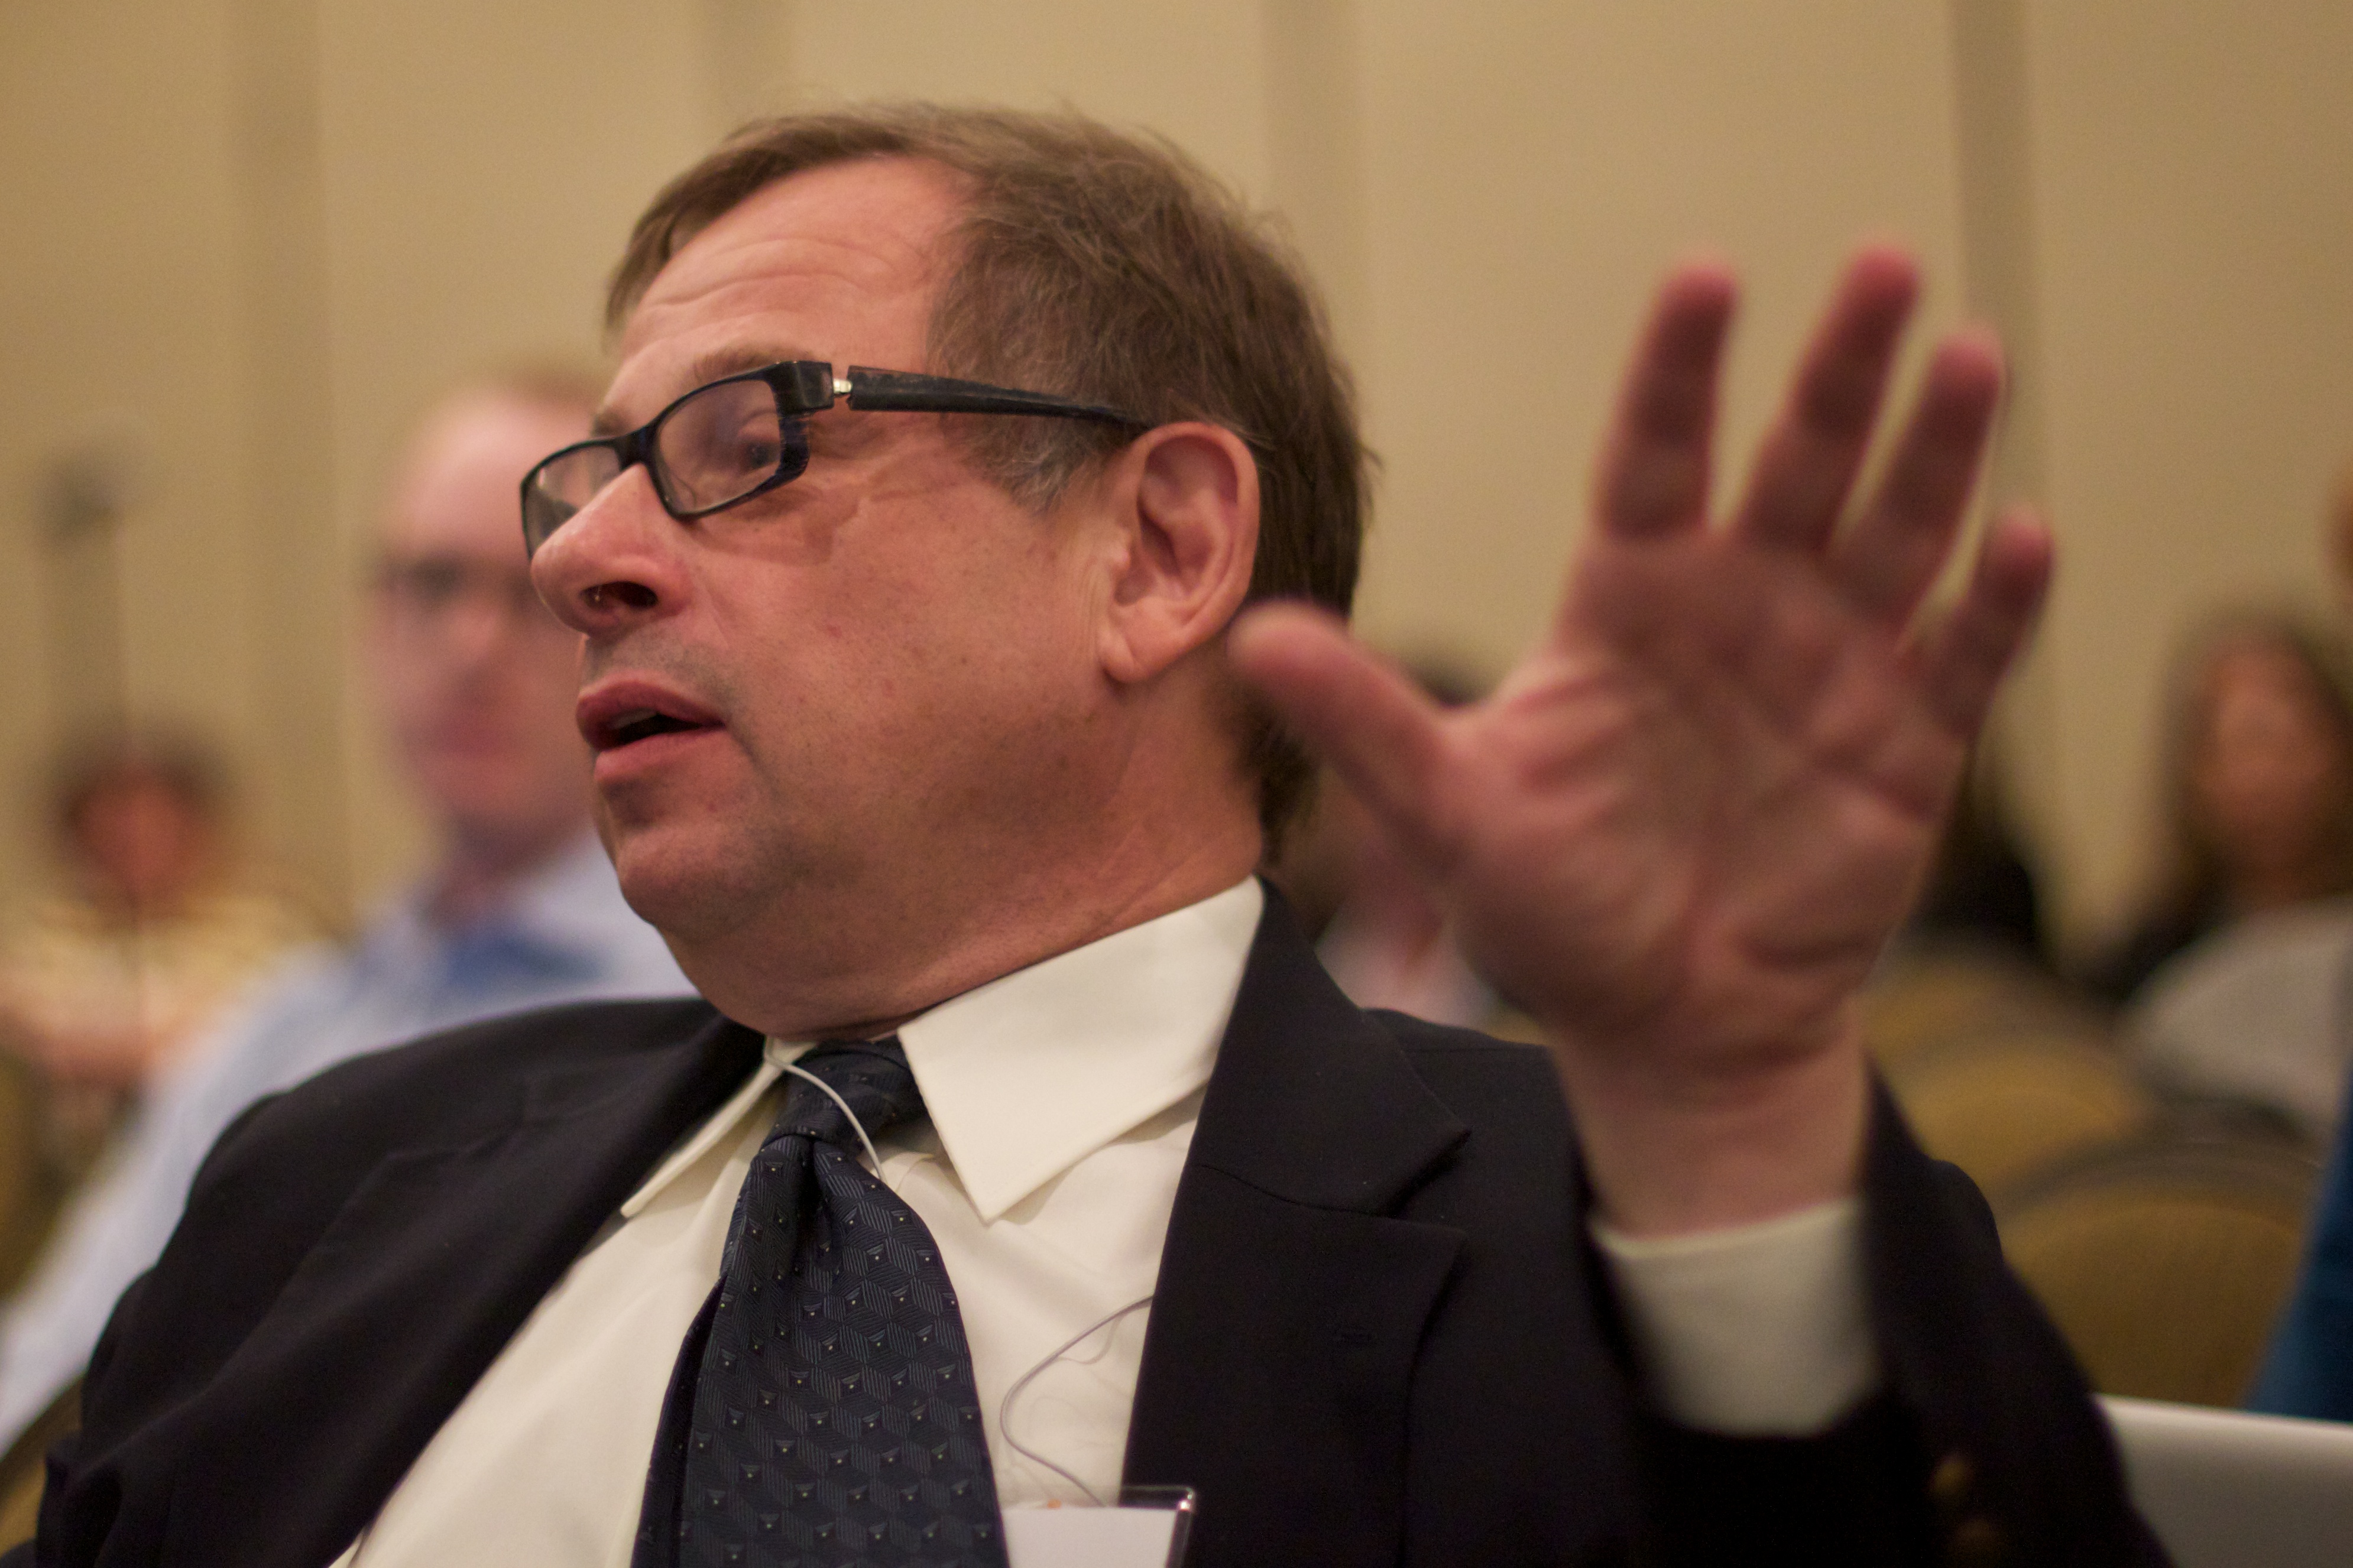
man, person, people, conversation, glasses, mcn2010, convention